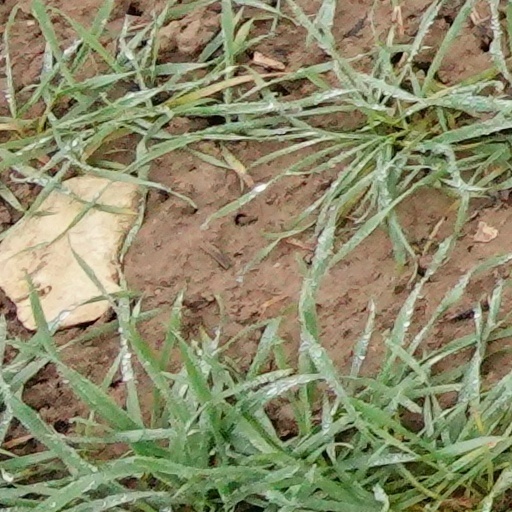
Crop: wheat